Valor (TV series)

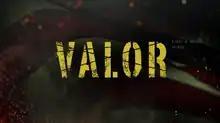

Valor is an American military drama television series created by Kyle Jarrow. The show was produced by CBS Television Studios and Warner Bros. Television, with Anna Fricke and Kyle Jarrow serving as showrunners. The series premiered on The CW on October 9, 2017, as part of the 2017–18 U.S. television season. In November 2017, The CW announced that it would not be ordering any additional episodes of the show beyond the 13 episodes already produced. On May 8, 2018, The CW cancelled "Valor" after one season.